Tuz Gölü Fault Zone

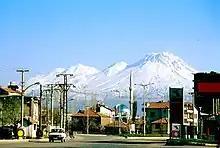
The Tuz Gölü Fault Zone poses a significant threat for Mount Hasan to erupt.

The Tuz Gölü Fault Zone can be dissected to 6 different segments using geometric modeling. These segments are, from north to south; the Büyükkışla, Koçhisar, Acıpınar, Helvadere, Altunhisar and Bor segments.